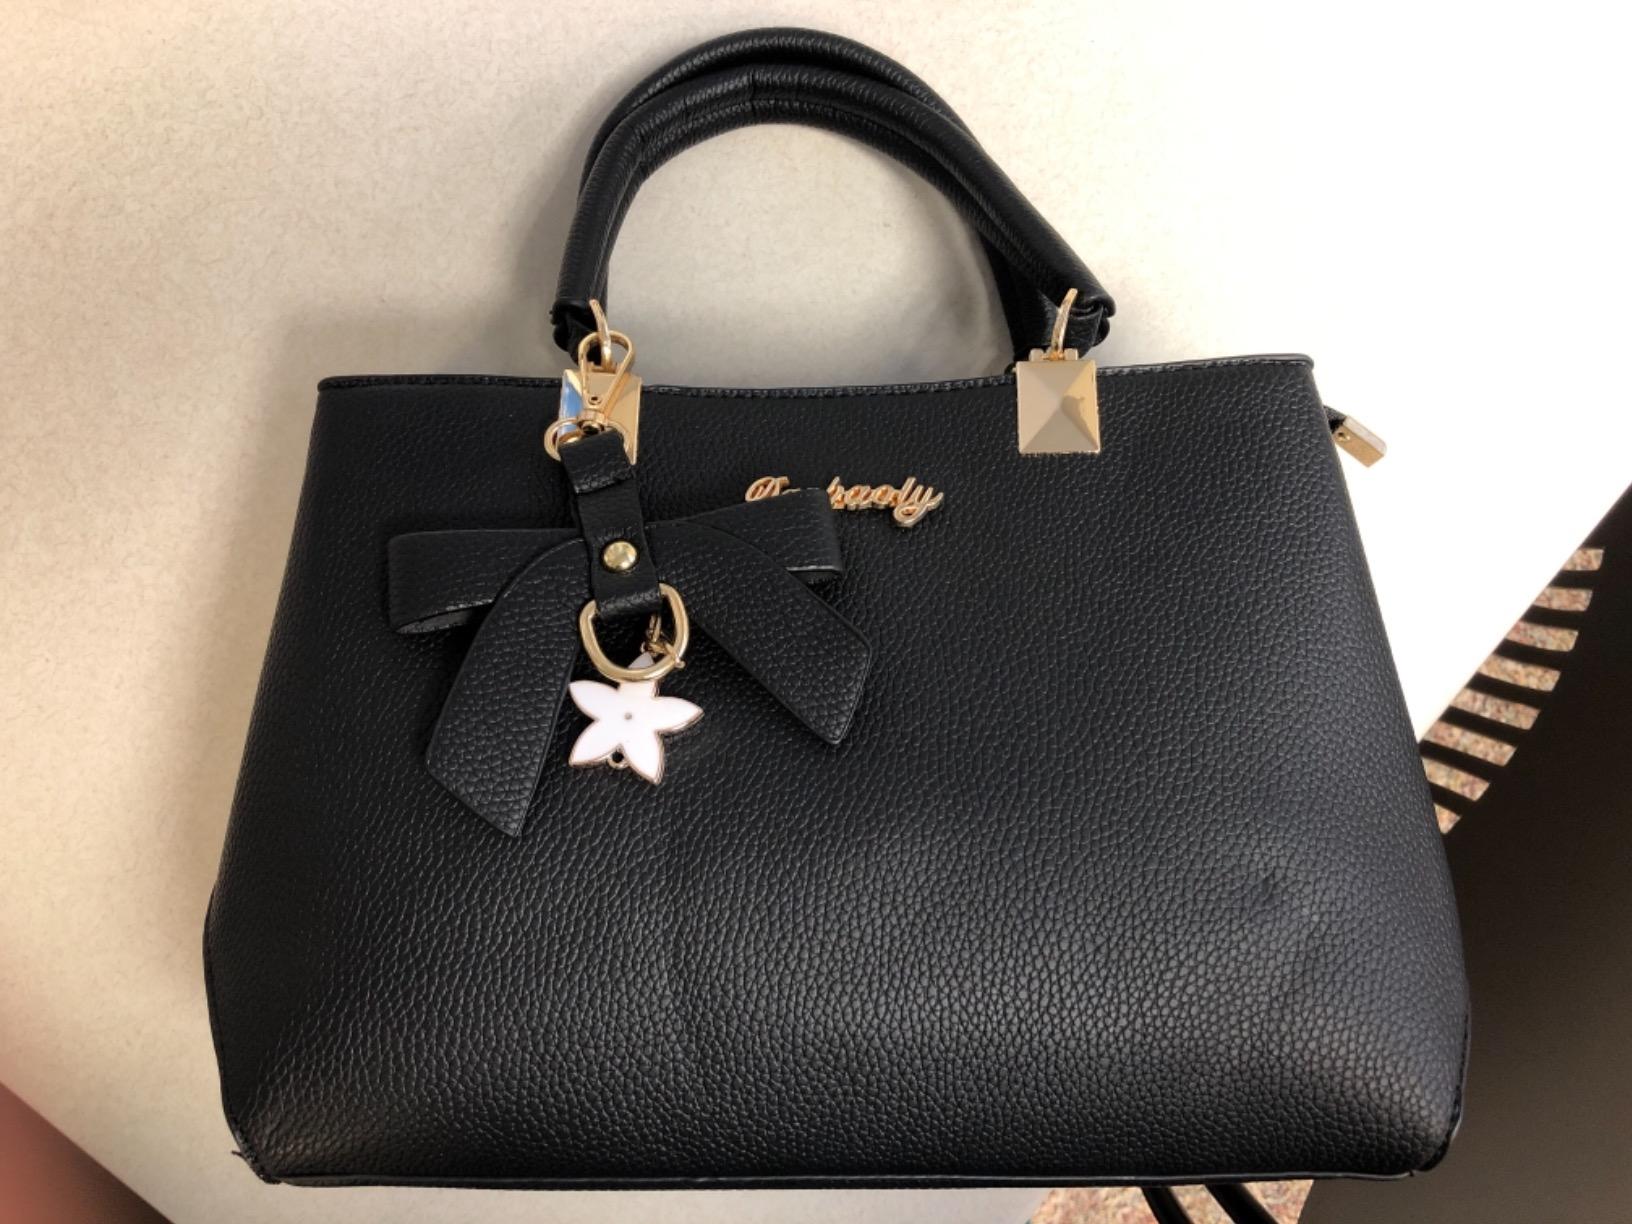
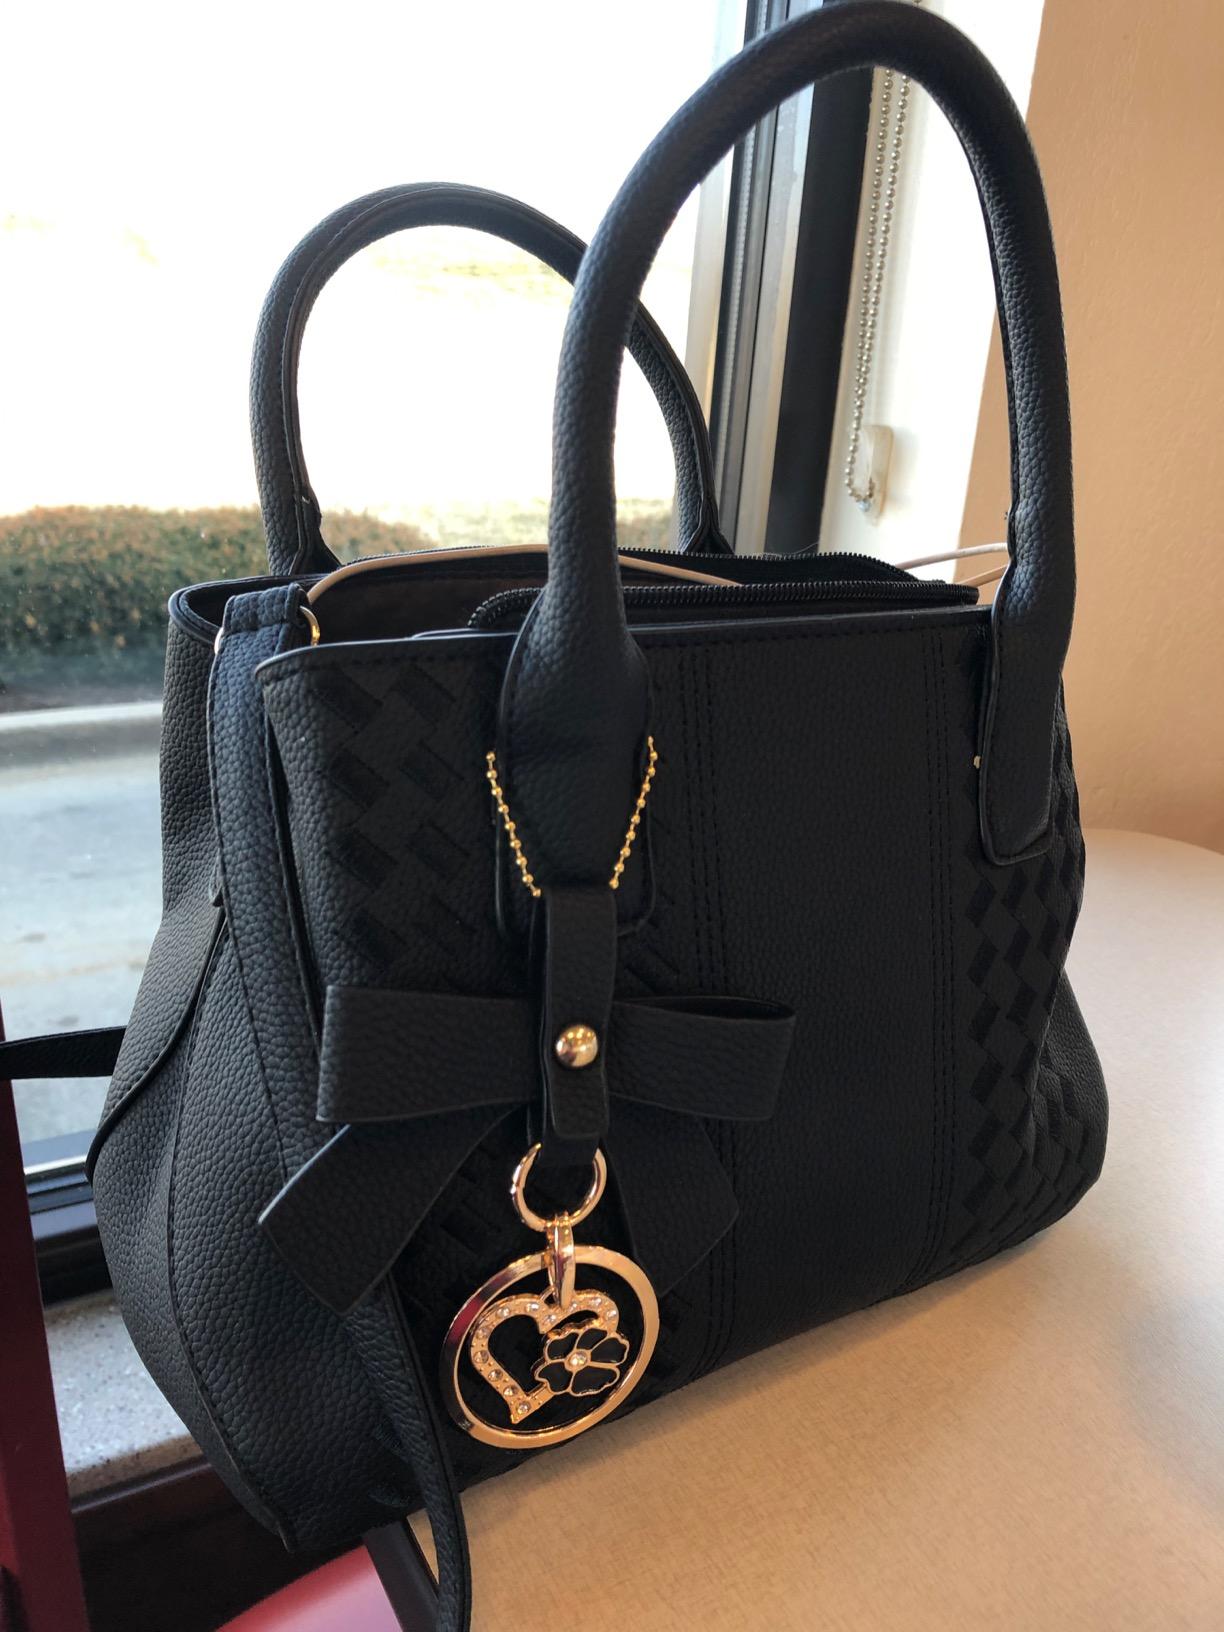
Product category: accessories_handbag
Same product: no